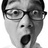
Emotion: surprise